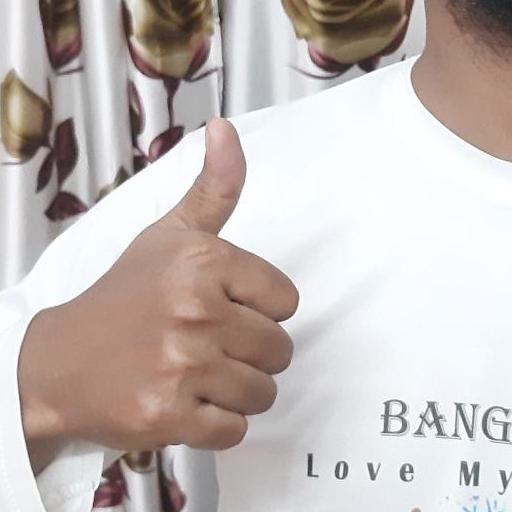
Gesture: like